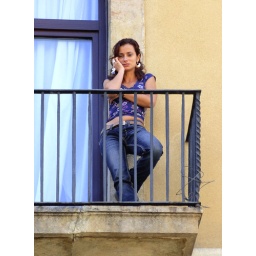
A native girl with her cellphone on a balcony in the old quarter of Barcelona